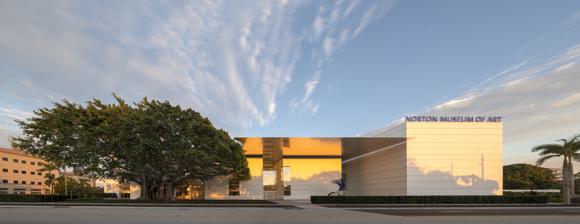
Building: Norton Museum of Art
Country: Unknown
Year built: 1941
This article is about the museum in Florida. For other institutions with similar names, see Norton Museum (disambiguation) . Art museum in West Palm Beach, Florida Norton Museum of Art Norton Museum of Art in West Palm Beach, Florida Established 1941 Location West Palm Beach, Florida Coordinates 26°42′03″N 80°03′11″W / 26.700782°N 80.053000°W / 26.700782; -80.053000 Type Art museum Director Ghislain d'Humières Architect Marion Sims Wyeth and Lord Norman Foster Website norton.org The Norton Museum of Art is an art museum in West Palm Beach, Florida . The museum has a collection that includes over 8,200 works, with a concentration in European , American , and Chinese art as well as in contemporary art and photography . In 2003, it overtook the John and Mable Ringling Museum of Art , in Sarasota , to become the largest museum in Florida. History The Norton Museum of Art was founded in 1941 by Ralph Hubbard Norton (1875–1953) and his first wife, Elizabeth Calhoun Norton (1881–1947). Norton, the former head of the Chicago -based Acme Steel Co., moved to West Palm Beach upon retirement and decided to share his collection of paintings and sculptures. The late Art Deco / Neoclassical building designed by Marion Sims Wyeth opened its doors to the public on Feb. 8, 1941. Its mission statement is "to preserve for the future the beautiful things of the past." Building In 2001, the Norton Museum of Art underwent a significant expansion when the 45,000-square-foot (4,200 m 2 ) Gail and Melvin Nessel Wing was built and increased the size of the museum to 122,500 square feet (11,380 m 2 ). Ruth and Carl Shapiro Great Hall featuring Pae White's tapestry Eikón . The Pamela and Robert B. Goergen Garden walkway In 2013, the museum unveiled a $60 million master plan designed by the British architect Norman Foster that would nearly double its gallery space and add an education center, auditorium and restaurant. The new West Wing added a 43-foot-high Great Hall. A parking lot next to the museum was converted into a 9,000-square-foot sculpture garden. A new entrance and forecourt along the main thoroughfare, South Dixie Highway, re-established the axial layout of Norton's original 1941 Art Deco building. As planned, the museum broke ground in 2016. Front angle view of redesigned Norton Museum of Art in February 2019, designed by Foster & Partners. Front angle view of redesigned Norton Museum of Art in February 2019, designed by Foster & Partners. The museum closed in July 2018 for renovations. It reopened on February 9, 2019, adding 12,000 square feet (1,100 m 2 ) of gallery space, new classrooms, a restaurant, a 210-seat auditorium, and the sculpture garden. Norton Museum closed for eight months in 2020 because of the COVID-19 pandemic and reopened in November 2020 with new exhibits and safety precautions. Its current hours are Monday, Wednesday, Thursday, and Saturday from 10 am to 5 pm. It is closed on Tuesday. It is open Friday from 10 am to 10 pm and Sunday from 11 am to 5 pm. Art after Dark occurs on Friday nights. Collection The ground-level galleries showcase contemporary and 20th-century American and European art and a comprehensive collection of Chinese works. On the top floor of the museum, there are noteworthy paintings by late Medieval Italian painter Jacopo Da Firenze, Lucas Cranach the Elder , Joos Van Cleve and Studio, Marcantonio Franceshini , Nicolas Largilliere , Peter Paul Rubens , Anton Van Dyck , David Teniers and Studio, Jan Thomas Yperen, Joshua Reynolds , Thomas Gainsborough , and Giovanni Panini. There also are examples of Chinese Export porcelain. In 2018, the Norton Museum of Art received a gift of more than 100 works from the collection of Howard and Judie Ganek, including artworks by Damien Hirst , Anselm Kiefer , Sigmar Polke , Ed Ruscha , Kara Walker , Donald Judd , Matthew Barney , Nan Goldin , Cindy Sherman , Lorna Simpson , and Pipilotti Rist , among others. Rudin Prize for Emerging Photography In 2012, the Norton Museum of Art launched the Rudin Prize for Emerging Photographers with a $20,000 prize. It was initiated by Beth Rudin DeWoody and is given biennially to an emerging photographer who has never had a museum show. Programs The Norton Museum of Art hosts several special programs. They are Lectures & Conversations, Art After Dark, Special Performances, Art Classes and Workshops, Families & Teens, Students & Teachers, and the Artist in Residence Program. 2012 The inaugural Rudin Prize was awarded to Analia Saban , nominated by John Baldessari . The other nominees were: Eunice Adorno, nominated by Susan Meiselas Mauro D’Agati, nominated by Michal Rovner Gabriela Nin Solis, nominated by Graciela Iturbide Bjørn Venø, nominated by Yinka Shonibare 2014 The second Rudin Prize was awarded to Rami Maymon , nominated by Adi Nes . The other nominees were: Miriam Böhm, nominated by Thomas Demand Delphine Fawundu , nominated by Deborah Willis Renato Osoy, nominated by Luis González Palma 2016 The third Rudin Prize was awarded to Elizabeth Bick, nominated by Shirin Neshat . The other nominees were: Clare Benson, nominated by Arno Rafael Minkkinen Wesley Stringer, nominated by Michael Kenna Alexandra Hunts, nominated by Rineke Dijkstra 2020 The Rudin Prize was awarded to Kristin-Lee Moolman, nominated by Cindy Sherman . The other nominees were: David Spero, nominated by Ori Gersht Jess T. Duggan, nominated by Dawoud Bey Lina Hashim, nominated by Trine Søndergaard Leadership over the years 2021–: Ghislain d'Humières 2019–2020: Elliot Bostwick Davis 2010–2019: Hope Alswang 1990–2009: Christina Orr-Cahall Notes